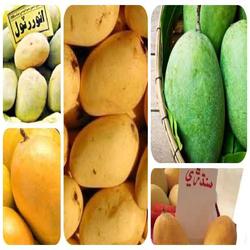
Label: Mango